Timeline of Opportunity

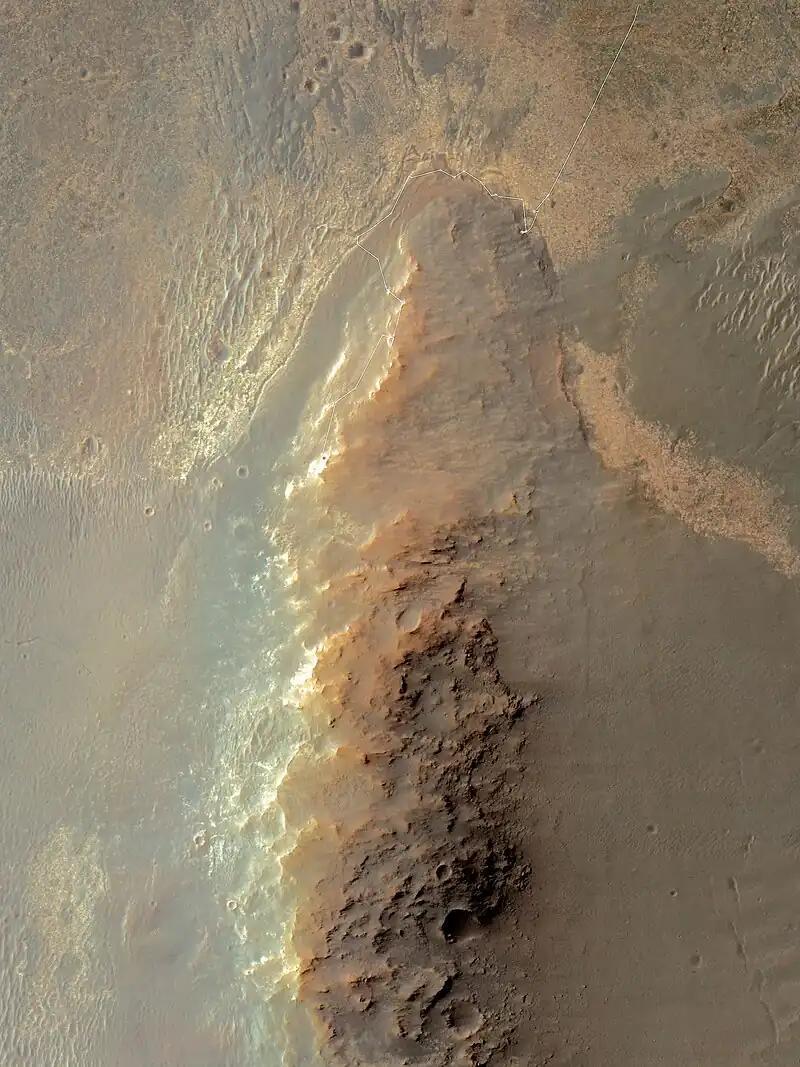
Sol 3492 traverse map for MER-B, dated November 2013

"Opportunity" started off 2014 on the western ridge of Endeavour crater, providing elevated panoramas of the surrounding region. Research on data from Mars orbiters identified interesting minerals on the outcrop. Some communication and difficulties the previous month delayed investigating these rocks, but on the positive side, the wait, along with a cleaning event over January 1, allowed for more electrical power to be available. The rover is tilted towards the Sun to help it get more power, and it is expected that it can remain active during the Martian winter.